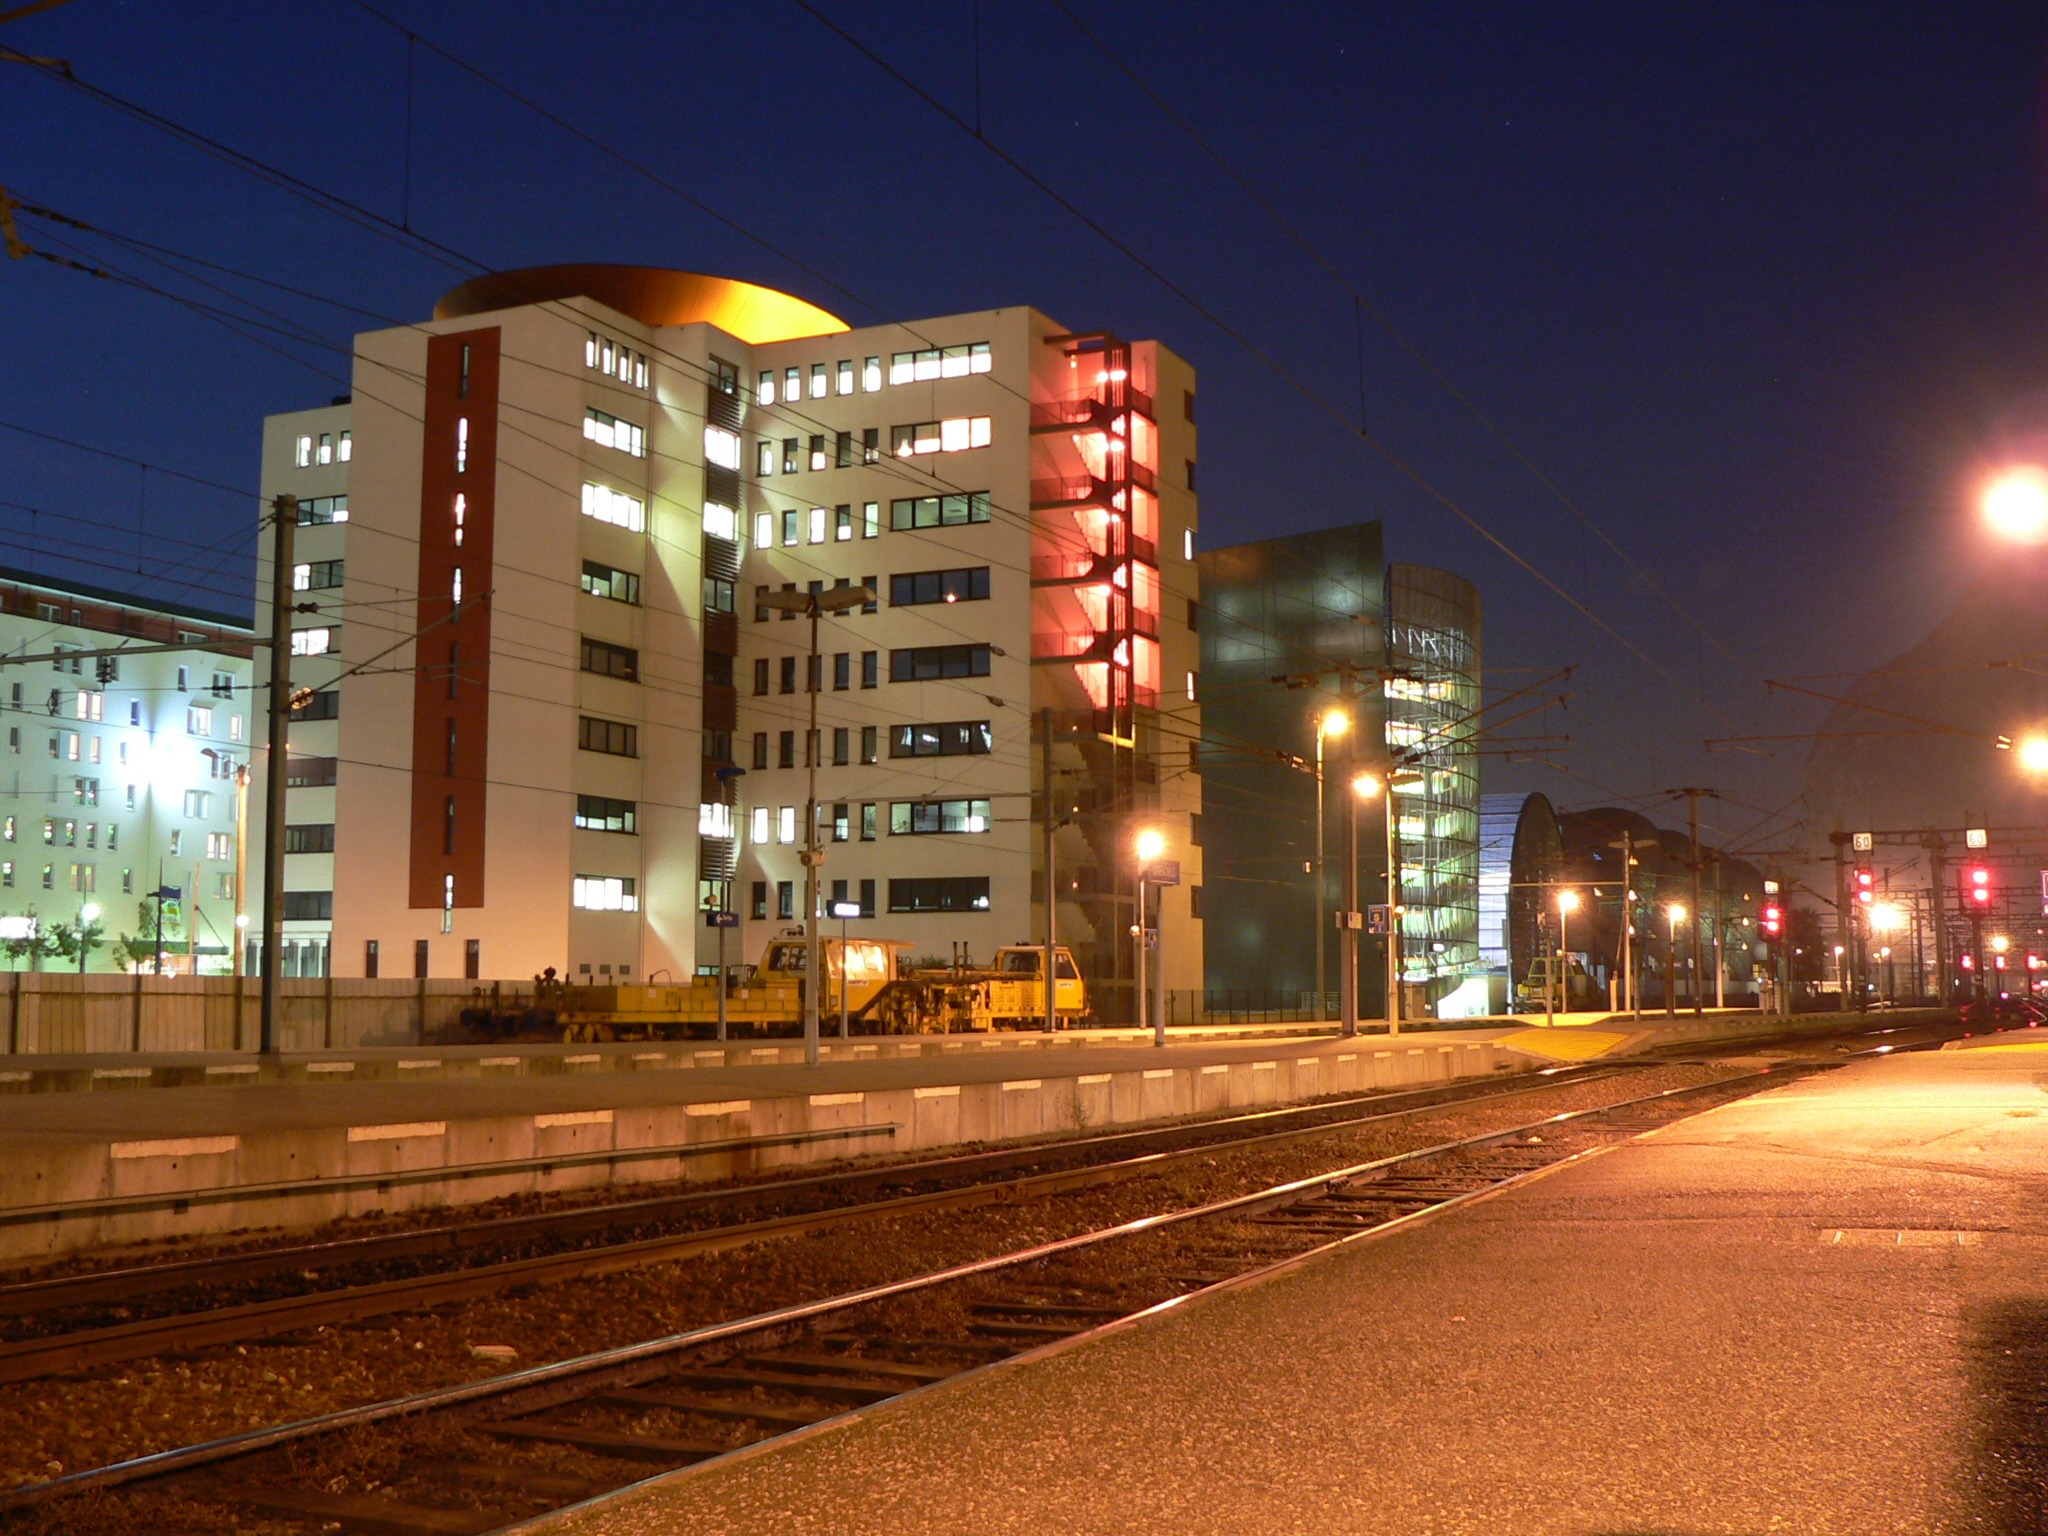
skyline, night, city, skyscraper, train, cityscape, downtown, dusk, transport, france, evening, lighting, tower block, public transport, grenoble, isere, metropolis, urban area, residential area, human settlement, metropolitan area